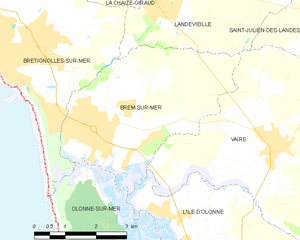
Carte des communes françaises Brem-sur-Mer